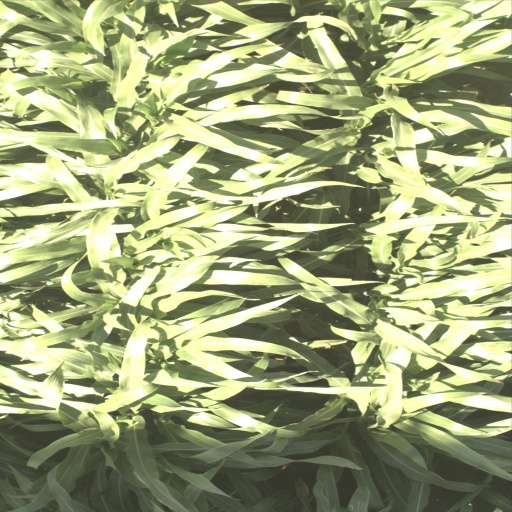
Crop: sorghum